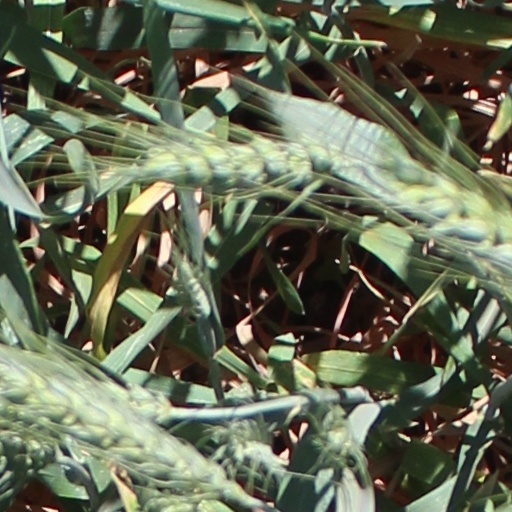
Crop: wheat